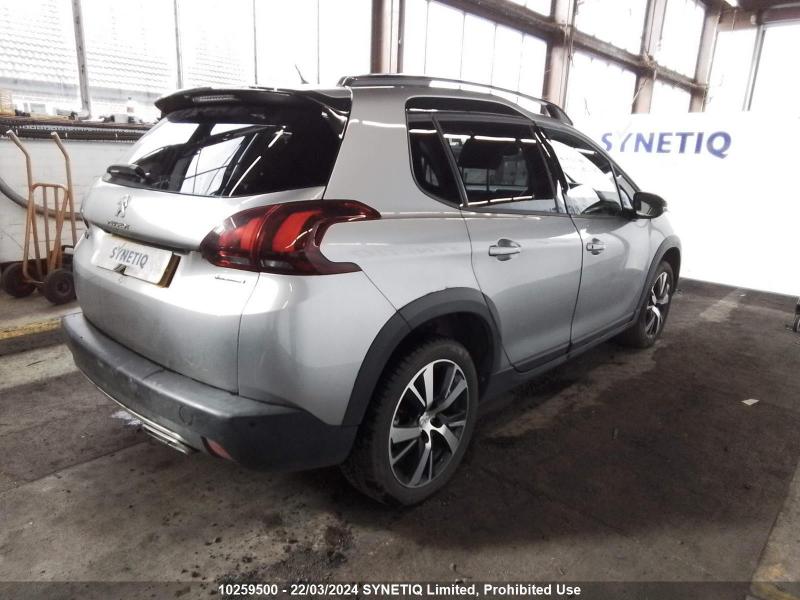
Aucun dommage détecté.
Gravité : aucun